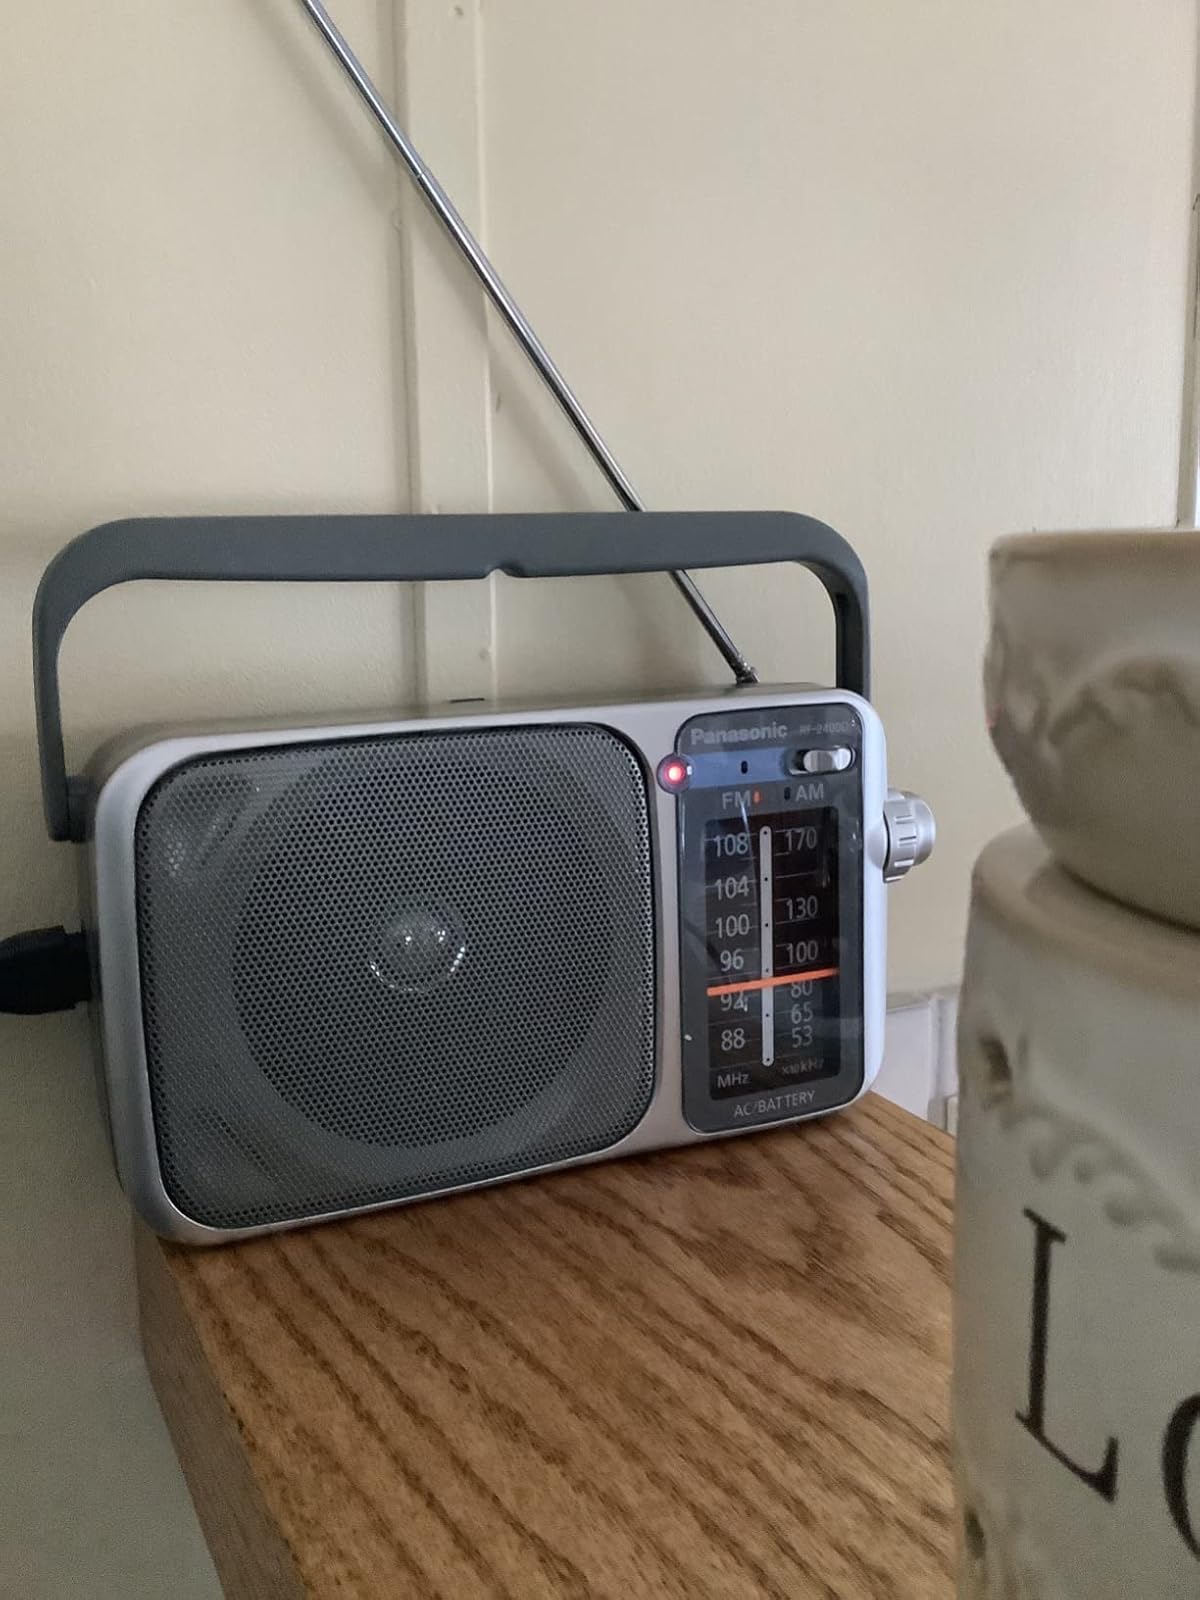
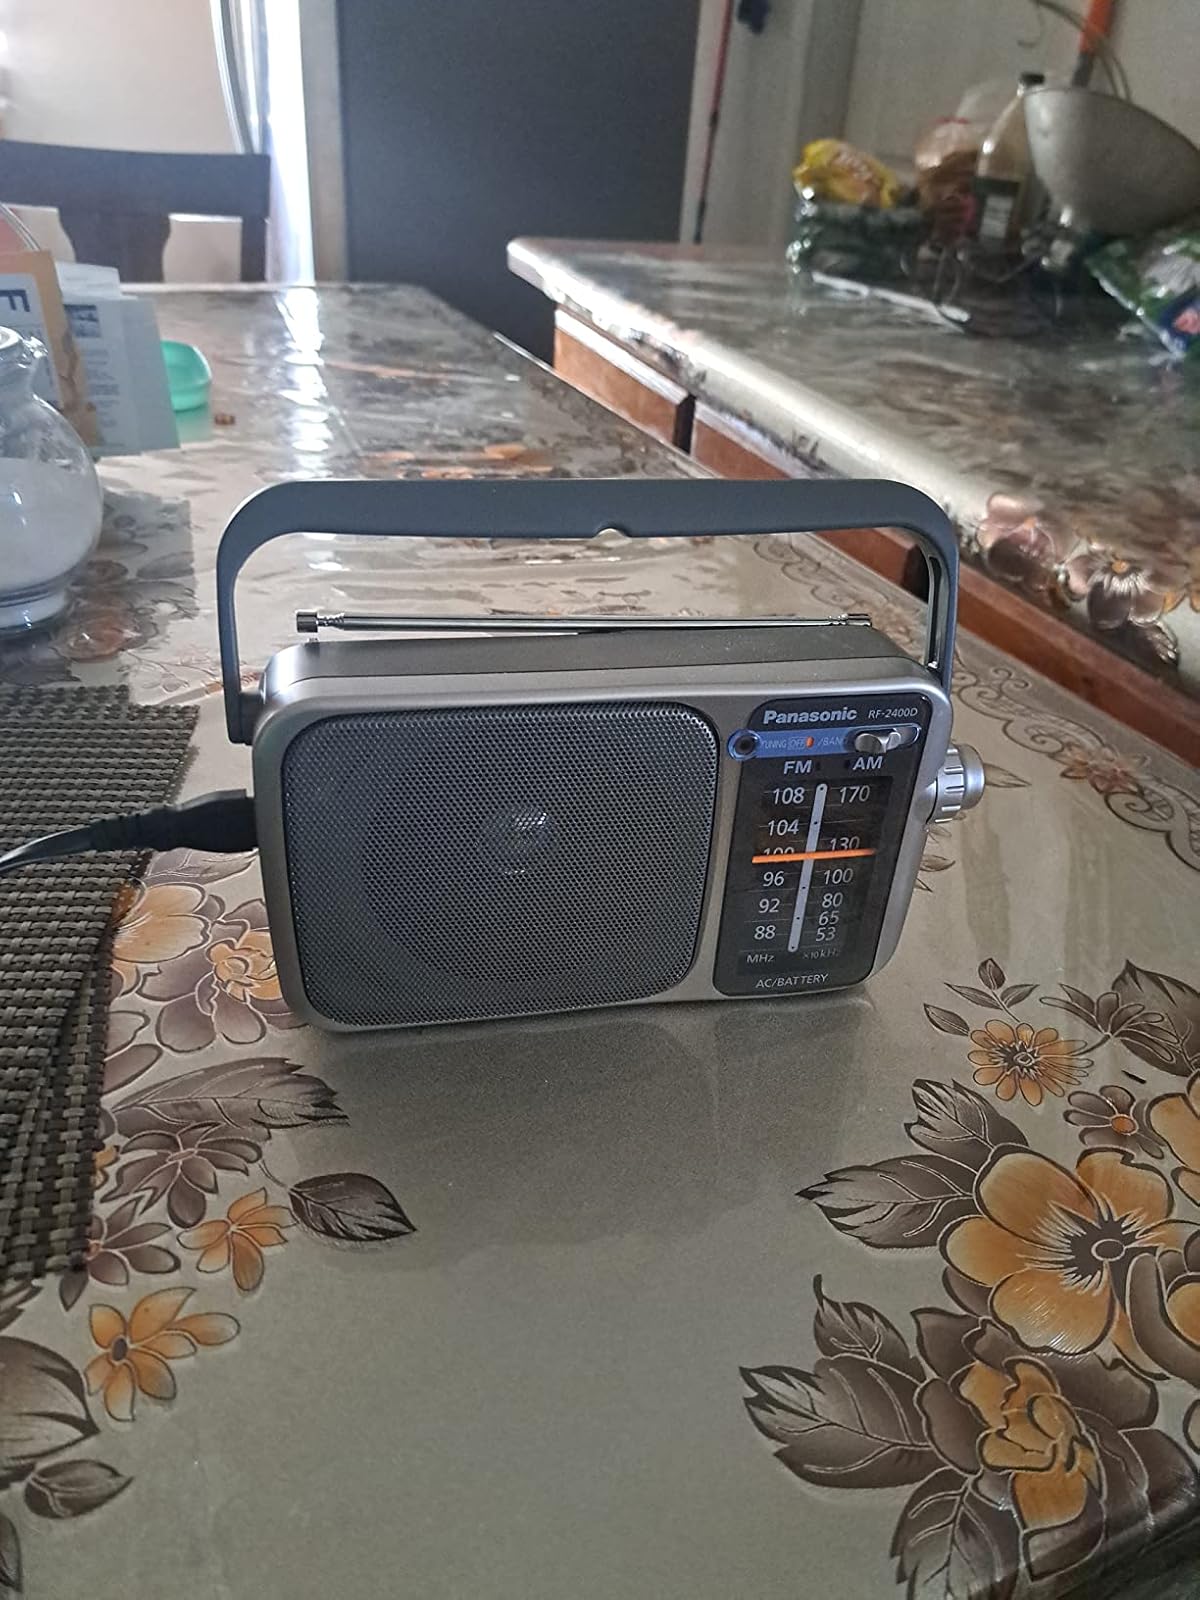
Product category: radio
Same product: yes